Forrest Chase

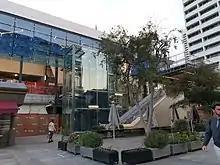
Forrest Chase redevelopment

The centre connects with major pedestrian malls such as Carillon City via elevated walkways. There is no direct vehicular transport to the location, although Wellington Street comes the closest. However, the area is well served by bus links along St Georges Terrace, as well as services from the Perth Busport and Elizabeth Quay Bus Station. Rail services are available from the nearby Perth railway station.